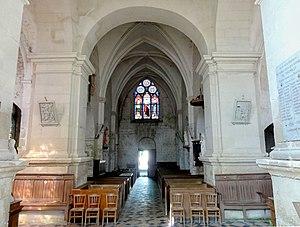
L'église Notre-Dame est une église catholique située à Trumilly, en France. Comme souvenir de la première église romane du village et témoin de son ancienneté, elle conserve un portail de la fin du XIᵉ siècle. Sinon, l'église est issue de la transformation gothique d'une seconde église romane de la première moitié du XIIᵉ siècle. Un nouveau chœur gothique rayonnant est édifié entre 1230 / 1240, faisant preuve d'une recherche architecturale et d'une qualité d'exécution rares pour une petite église rurale. Le croisillon sud est reconstruit peu après, puis les parties anciennes sont remaniées et voûtées d'ogives. Malgré les six campagnes de construction qui peuvent être identifiées, l'ensemble paraît tout à fait harmonieux. Le clocher, bien que pas très éloigné de certains clochers romans simples de la région, a été entièrement bâti à neuf peu avant la Révolution française. Globalement, l'église de Trumilly est très bien conservée et n'a jamais subi de restaurations profondes jusqu'à la fin du XXᵉ siècle. En plus de la qualité architecturale du chœur, c'est donc surtout son authenticité qui rend l'édifice remarquable.